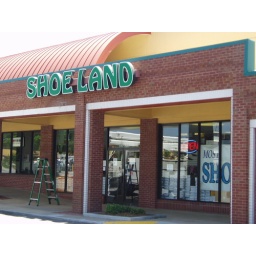
Best lil' shoe house in Atlanta